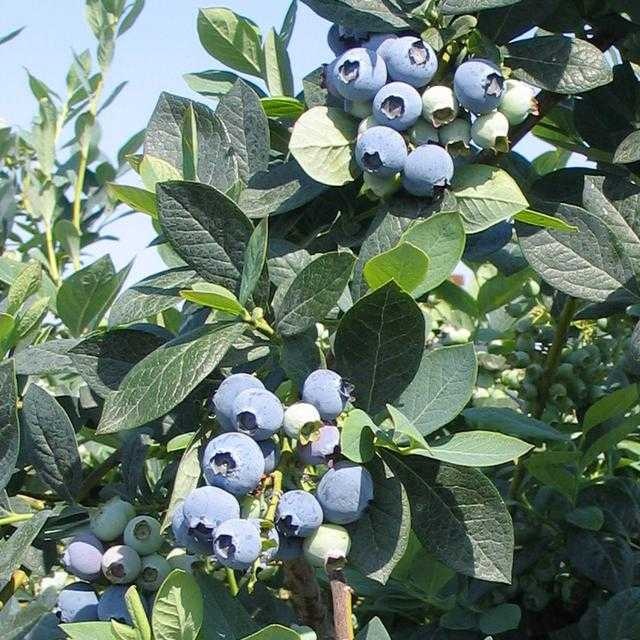
Label: Blueberry